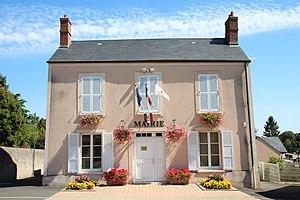
Mairie de Brières-les-Scellés en France